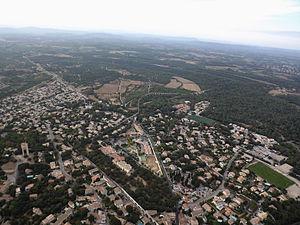
Village de Castrie
Castries est une commune française située dans le département de l'Hérault en région Occitanie.